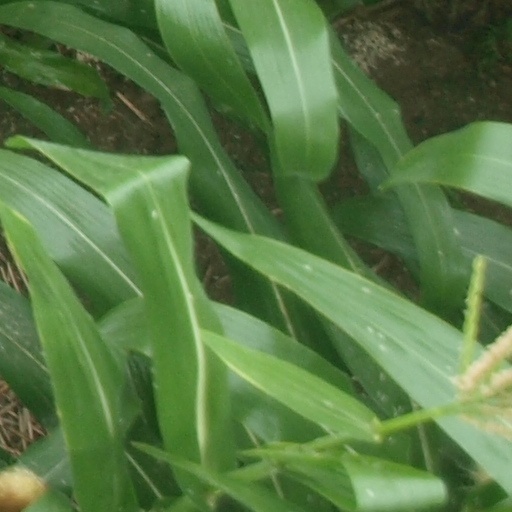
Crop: maize; corn